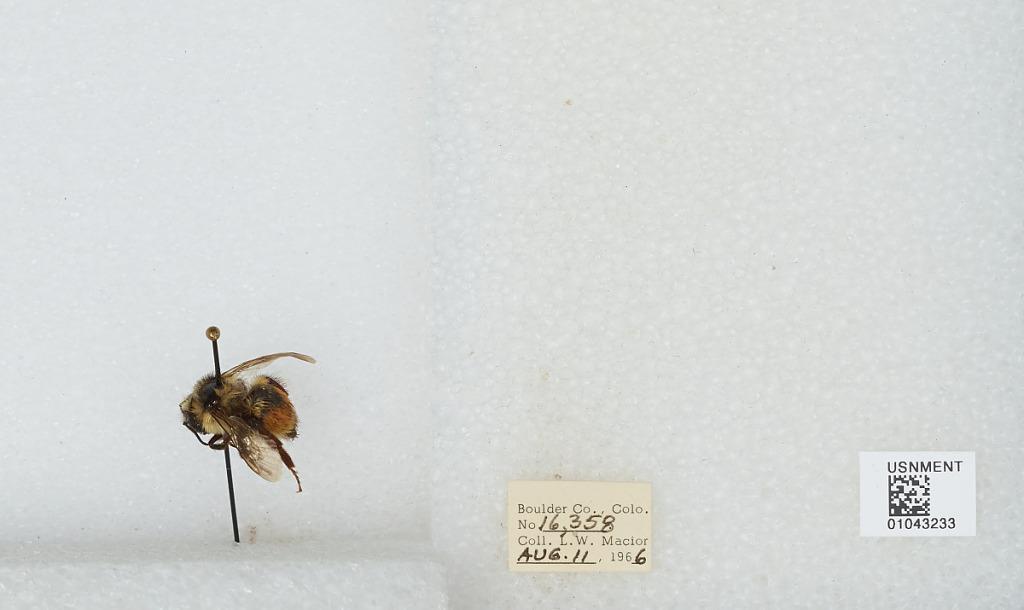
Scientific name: Bombus (Pyrobombus) bifarius Cresson
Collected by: L. Macior
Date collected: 1966-8-11
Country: United States
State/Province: Colorado
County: Boulder
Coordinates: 40.0017, -105.308